Reine Antier

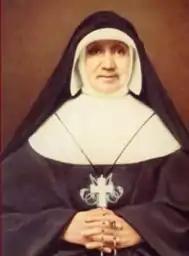

Reine Antier (19 November 1801 – 28 October 1883) was a French Roman Catholic nun. She is known as the founder of the Congrégation des Soeurs de l'Enfant-Jésus de Chauffailles, an order of teaching nuns.